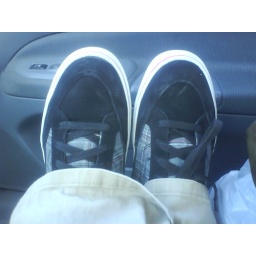
i took this in my car yesterday with my phone so it looks kinda crappy, but i really like my new vans!